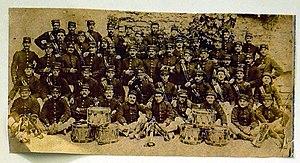
présenté au musée de Toul.
Le 81ᵉ régiment d'infanterie est un régiment d'infanterie de l'armée de terre française, à double héritage, créé sous la Révolution à partir du régiment de Conti, un régiment français d'Ancien Régime, et du 6ᵉ régiment d'infanterie légère créé à partir des chasseurs Bretons.